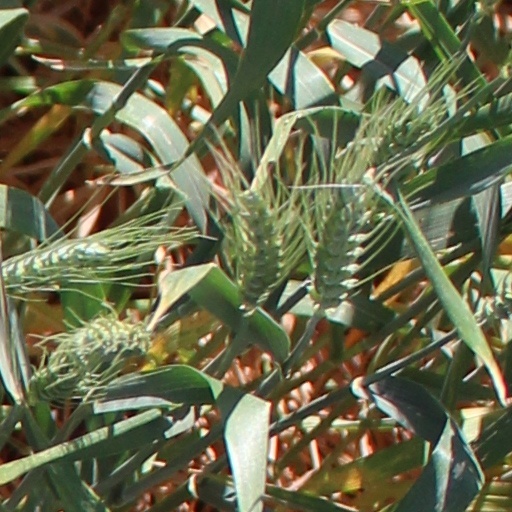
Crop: wheat